The Famous Ferguson Case

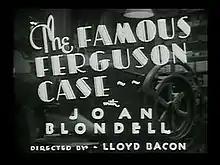
Titular screenshot

The Famous Ferguson Case is a 1932 American pre-Code crime film starring Joan Blondell and directed by Lloyd Bacon. Grant Mitchell and Vivienne Osborne appear in support.